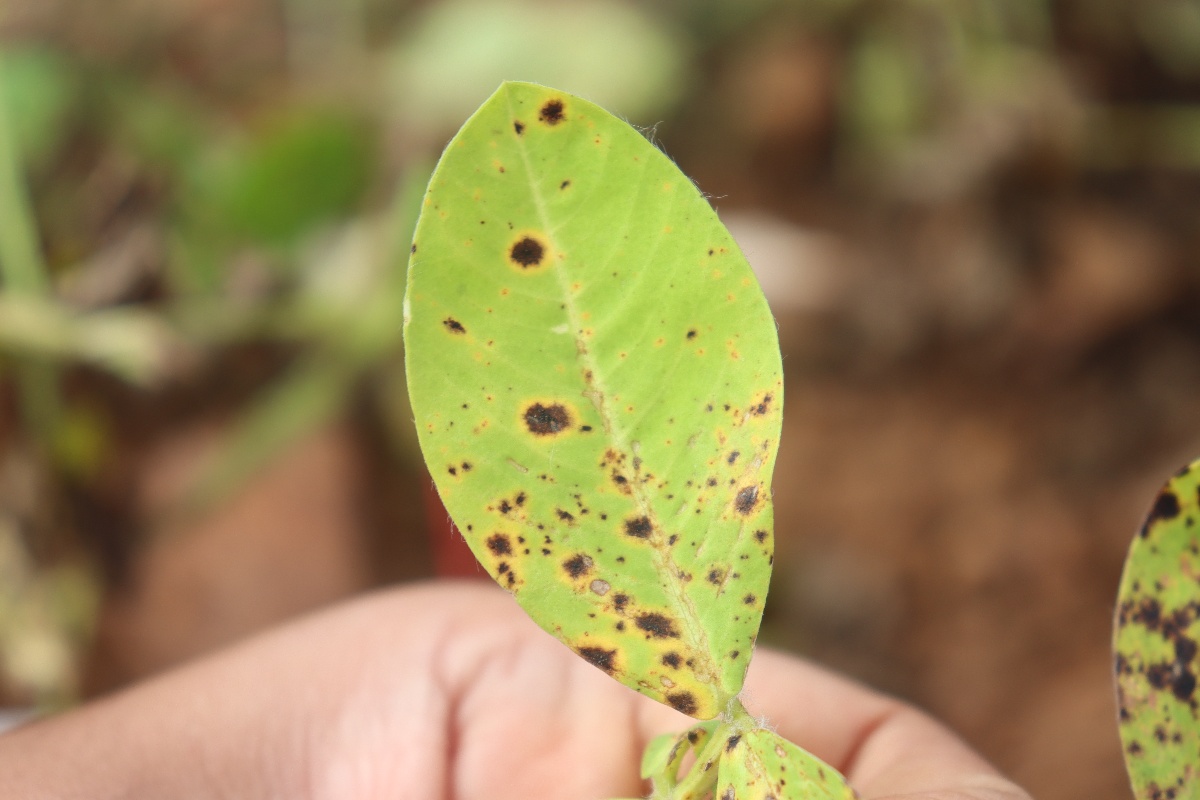
Label: late leaf spot